Adoration of the Magi (Mostaert)

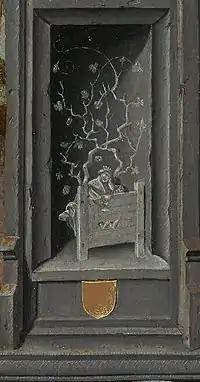
The butler's dream from ; he is in the stocks

Below this on the pillar is the dream of the butler (or "cupbearer") from the Old Testament story of Joseph in . He sits in the stocks, to represent his imprisoned state, carries Pharaoh's cup, but "oddly" wears a crown himself.